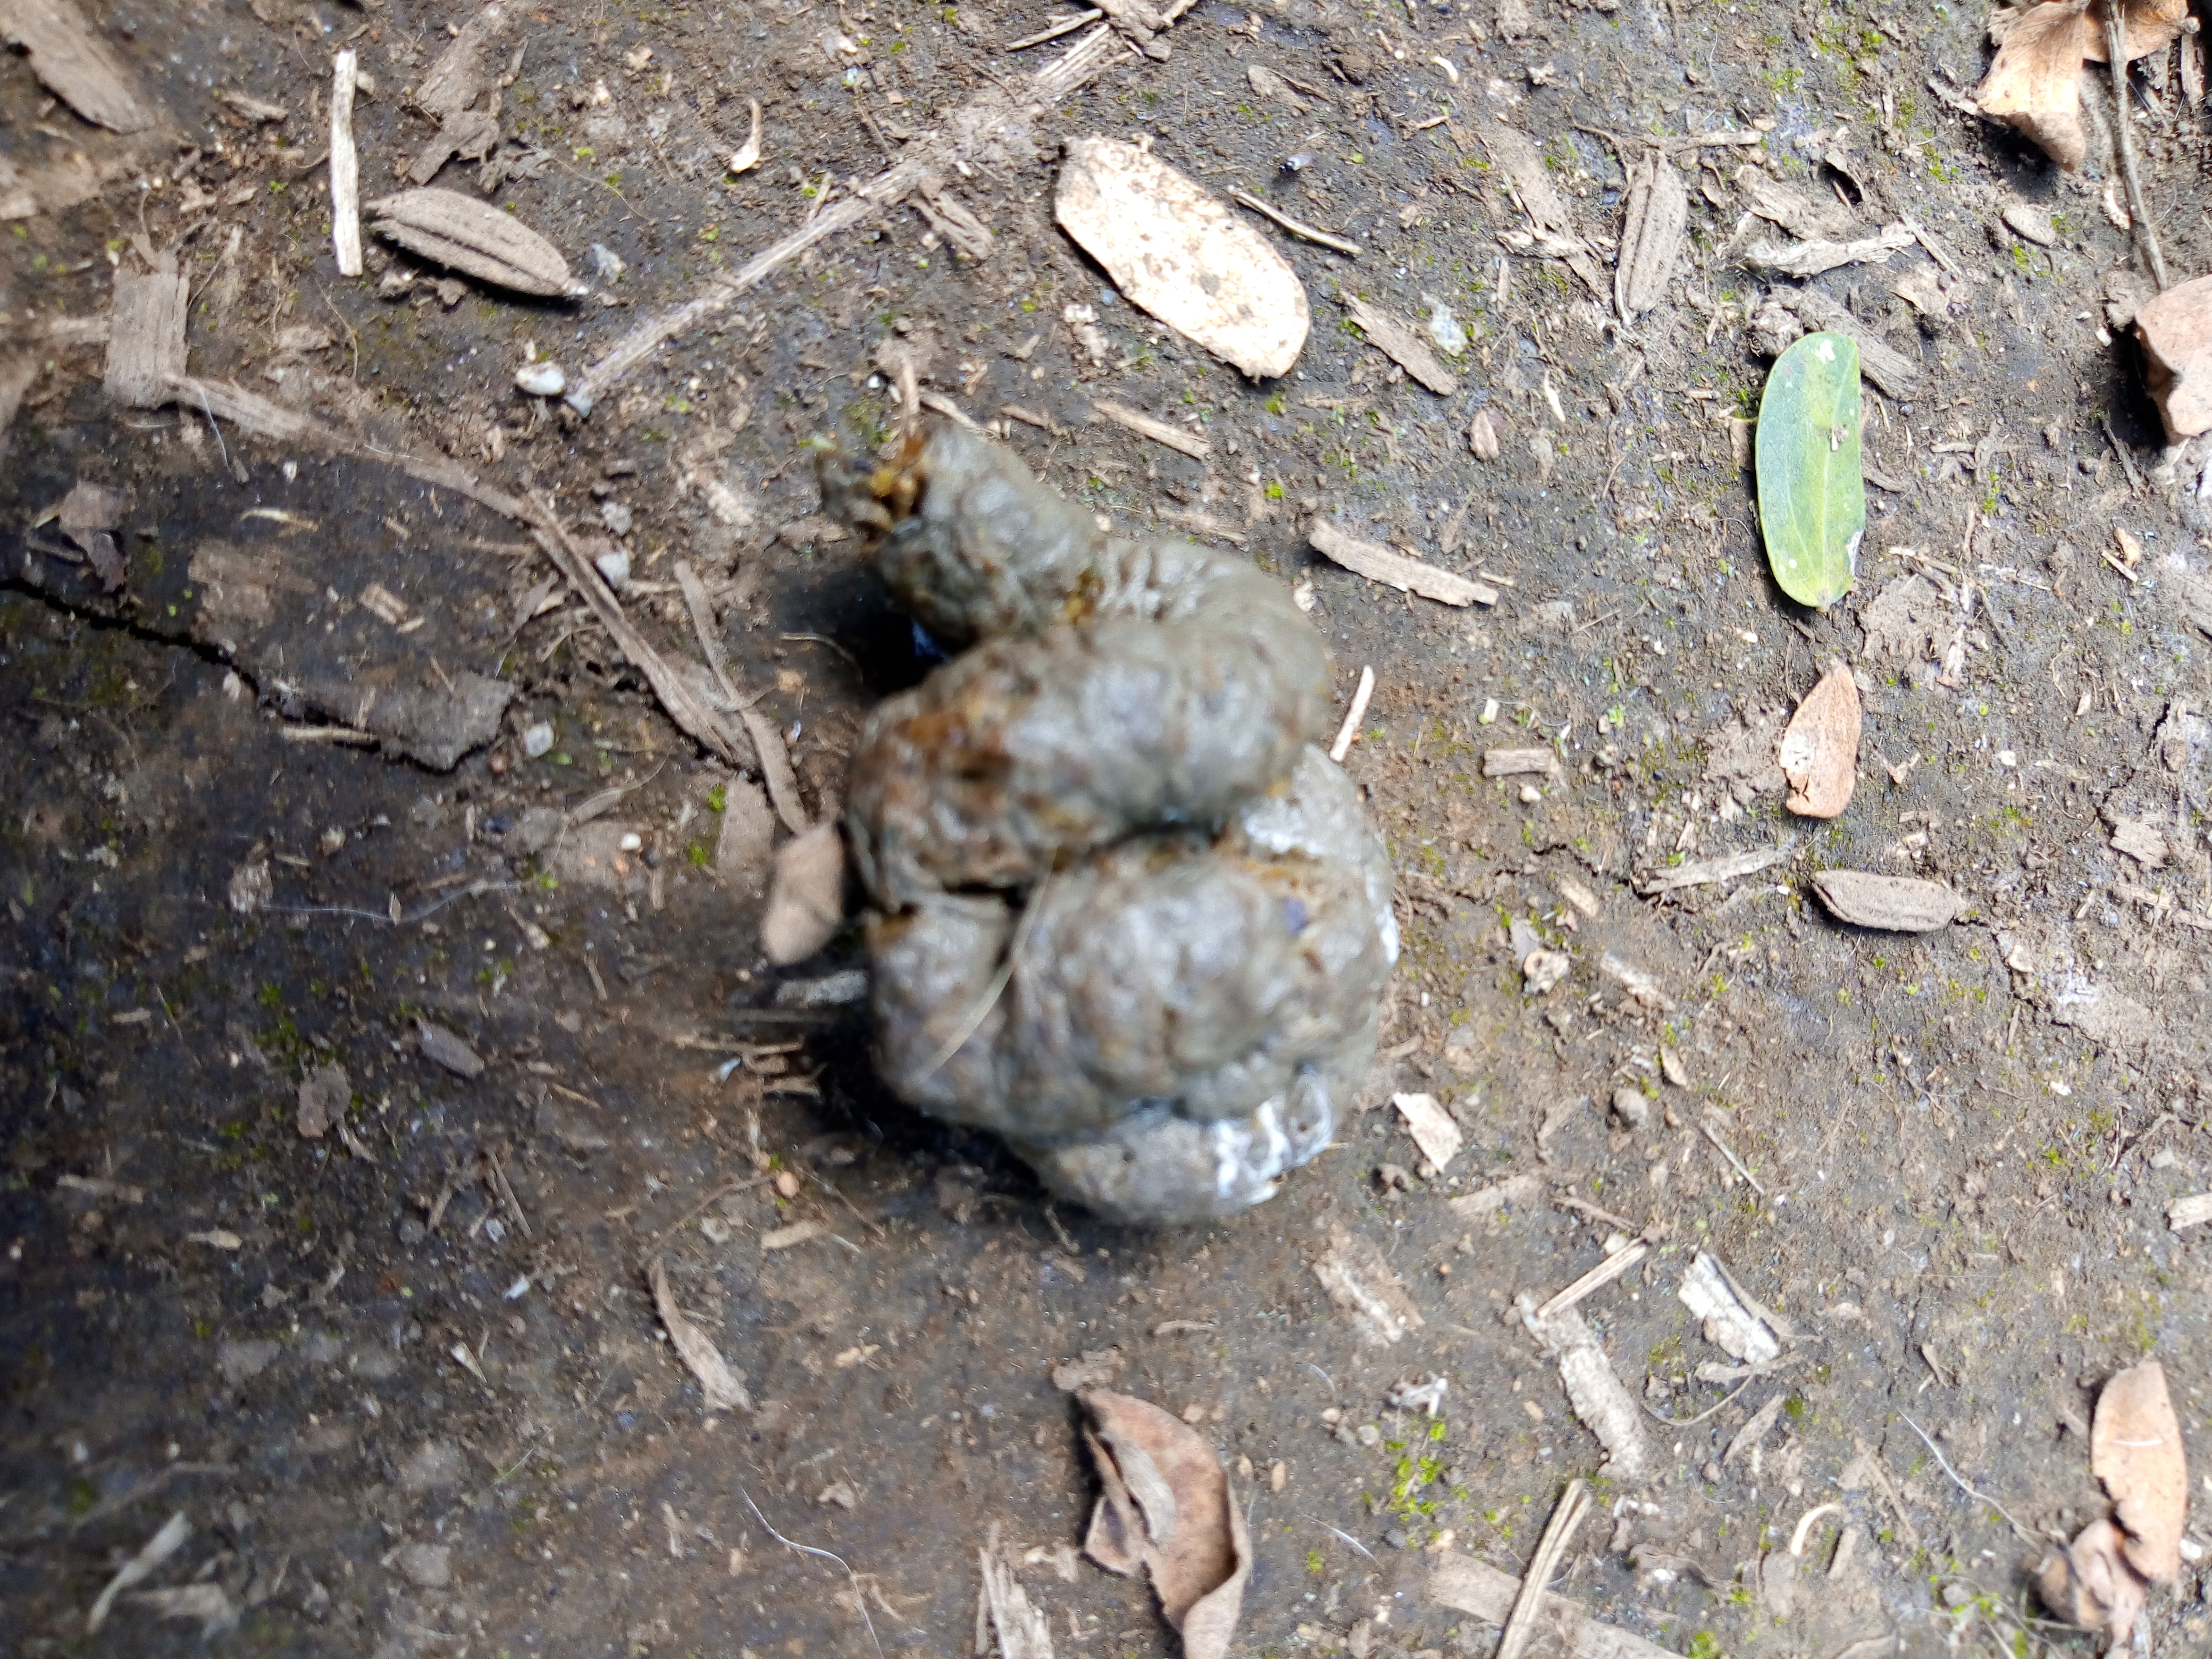
PCR-confirmed diagnosis: Healthy